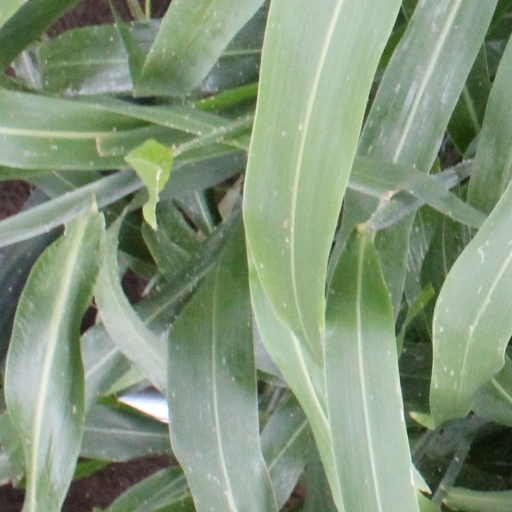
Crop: sorghum